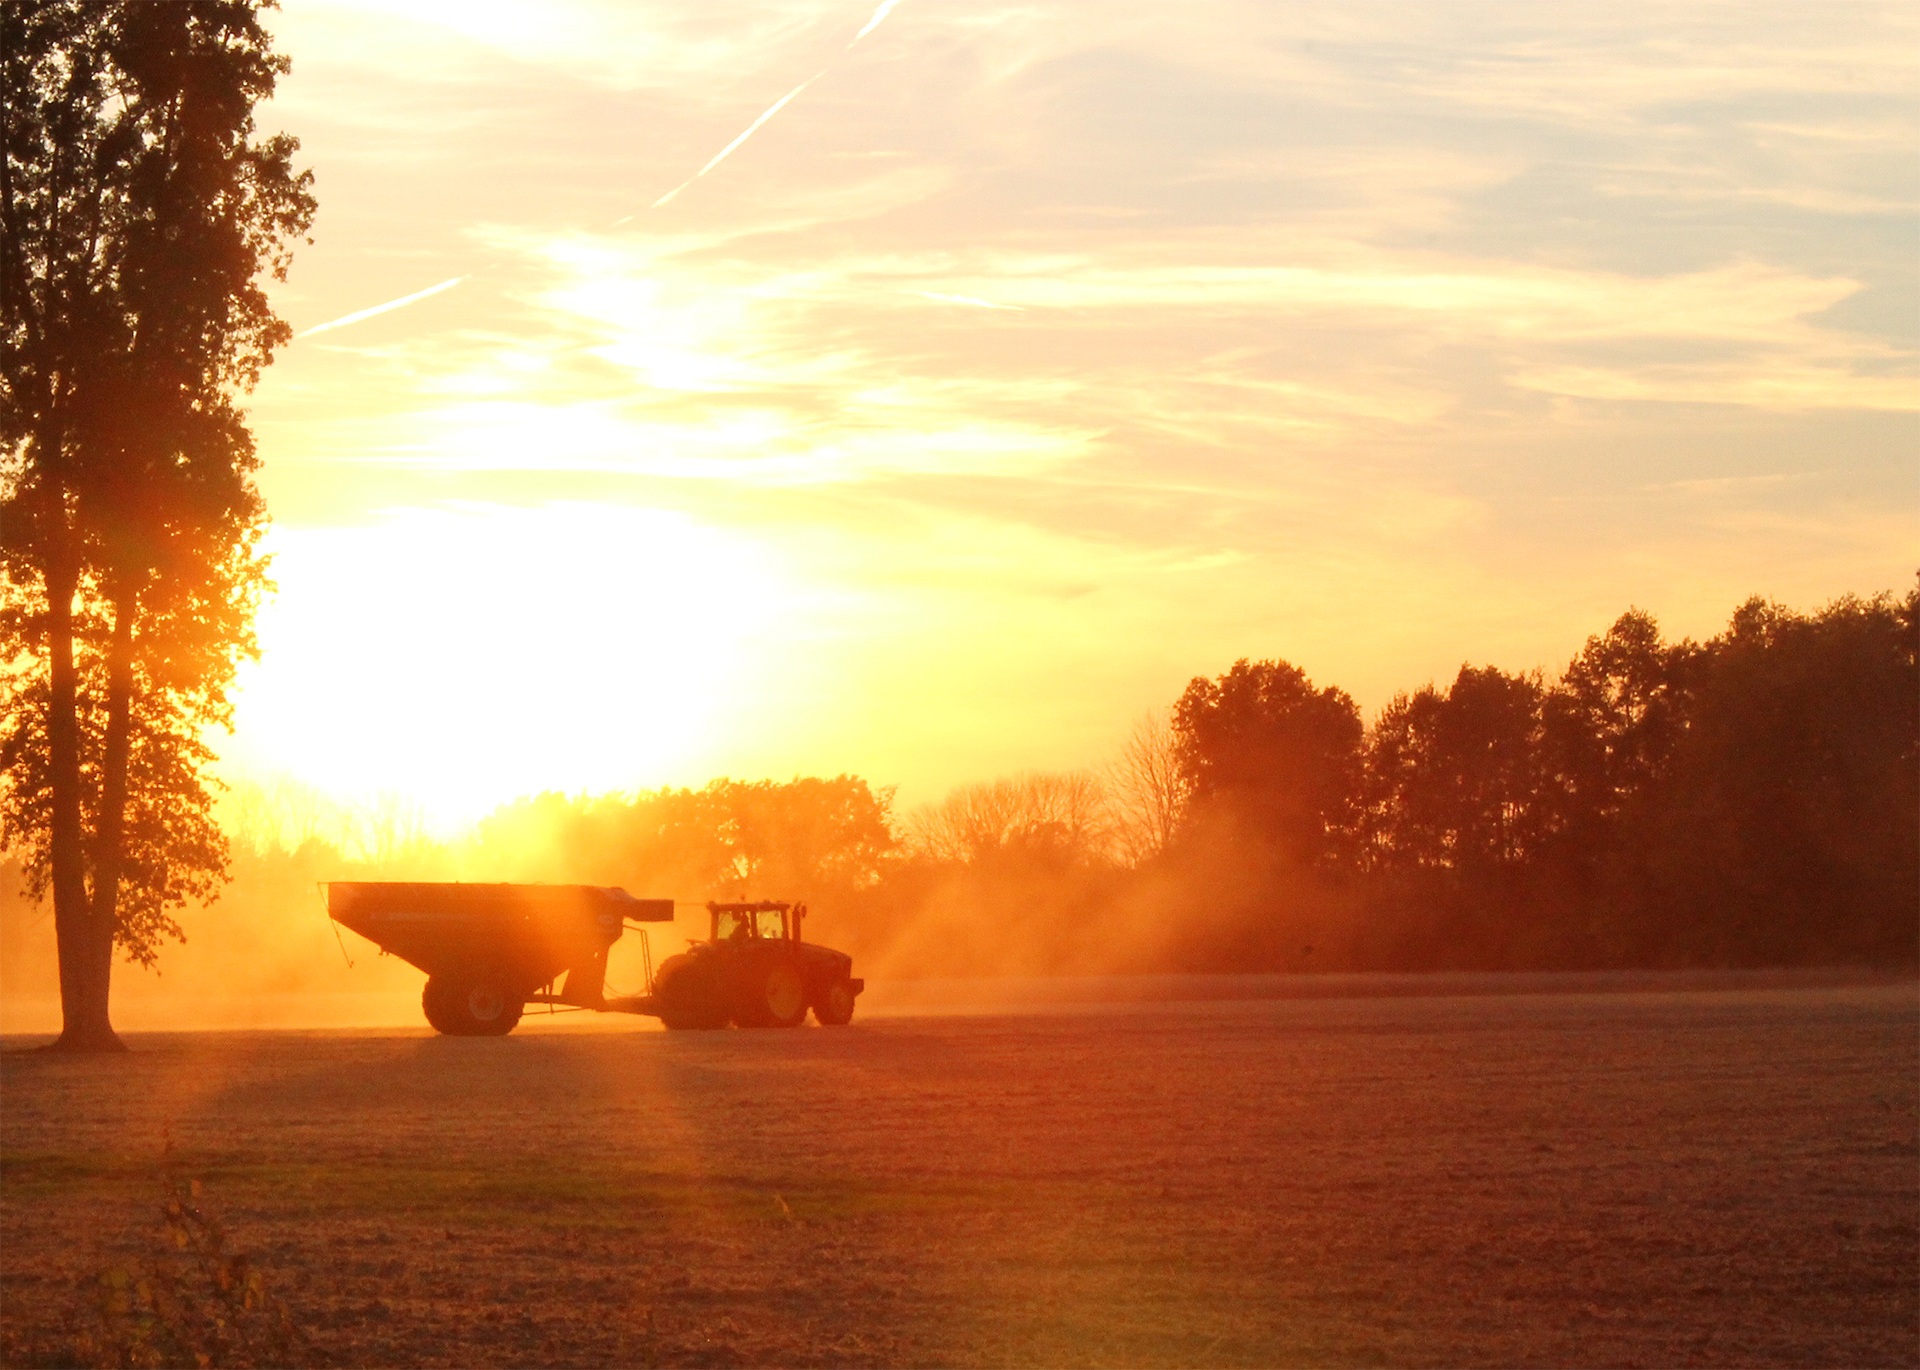
work, landscape, horizon, sun, fog, sunrise, sunset, mist, farm, sunlight, morning, dawn, dusk, evening, golden, reflection, farming, harvest, equipment, crop, machine, agriculture, agricultural, harvesting, late, harvester, afterglow, soybean, atmospheric phenomenon